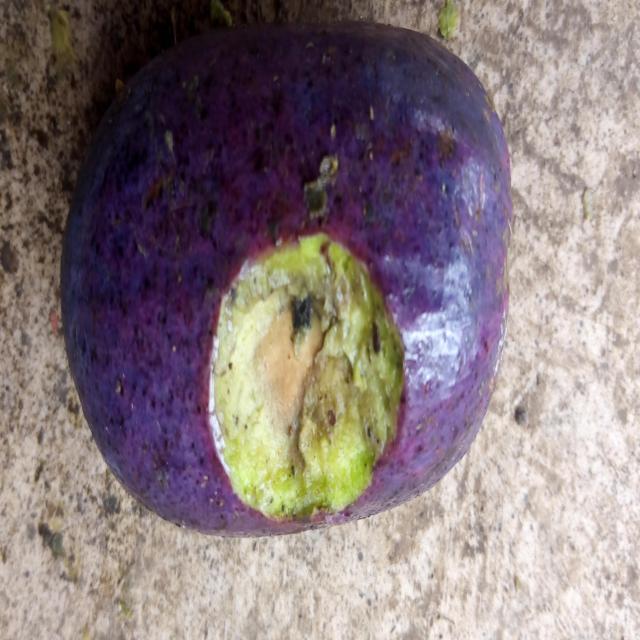
Plum grade: cracked